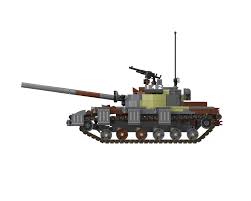
Label: T-64